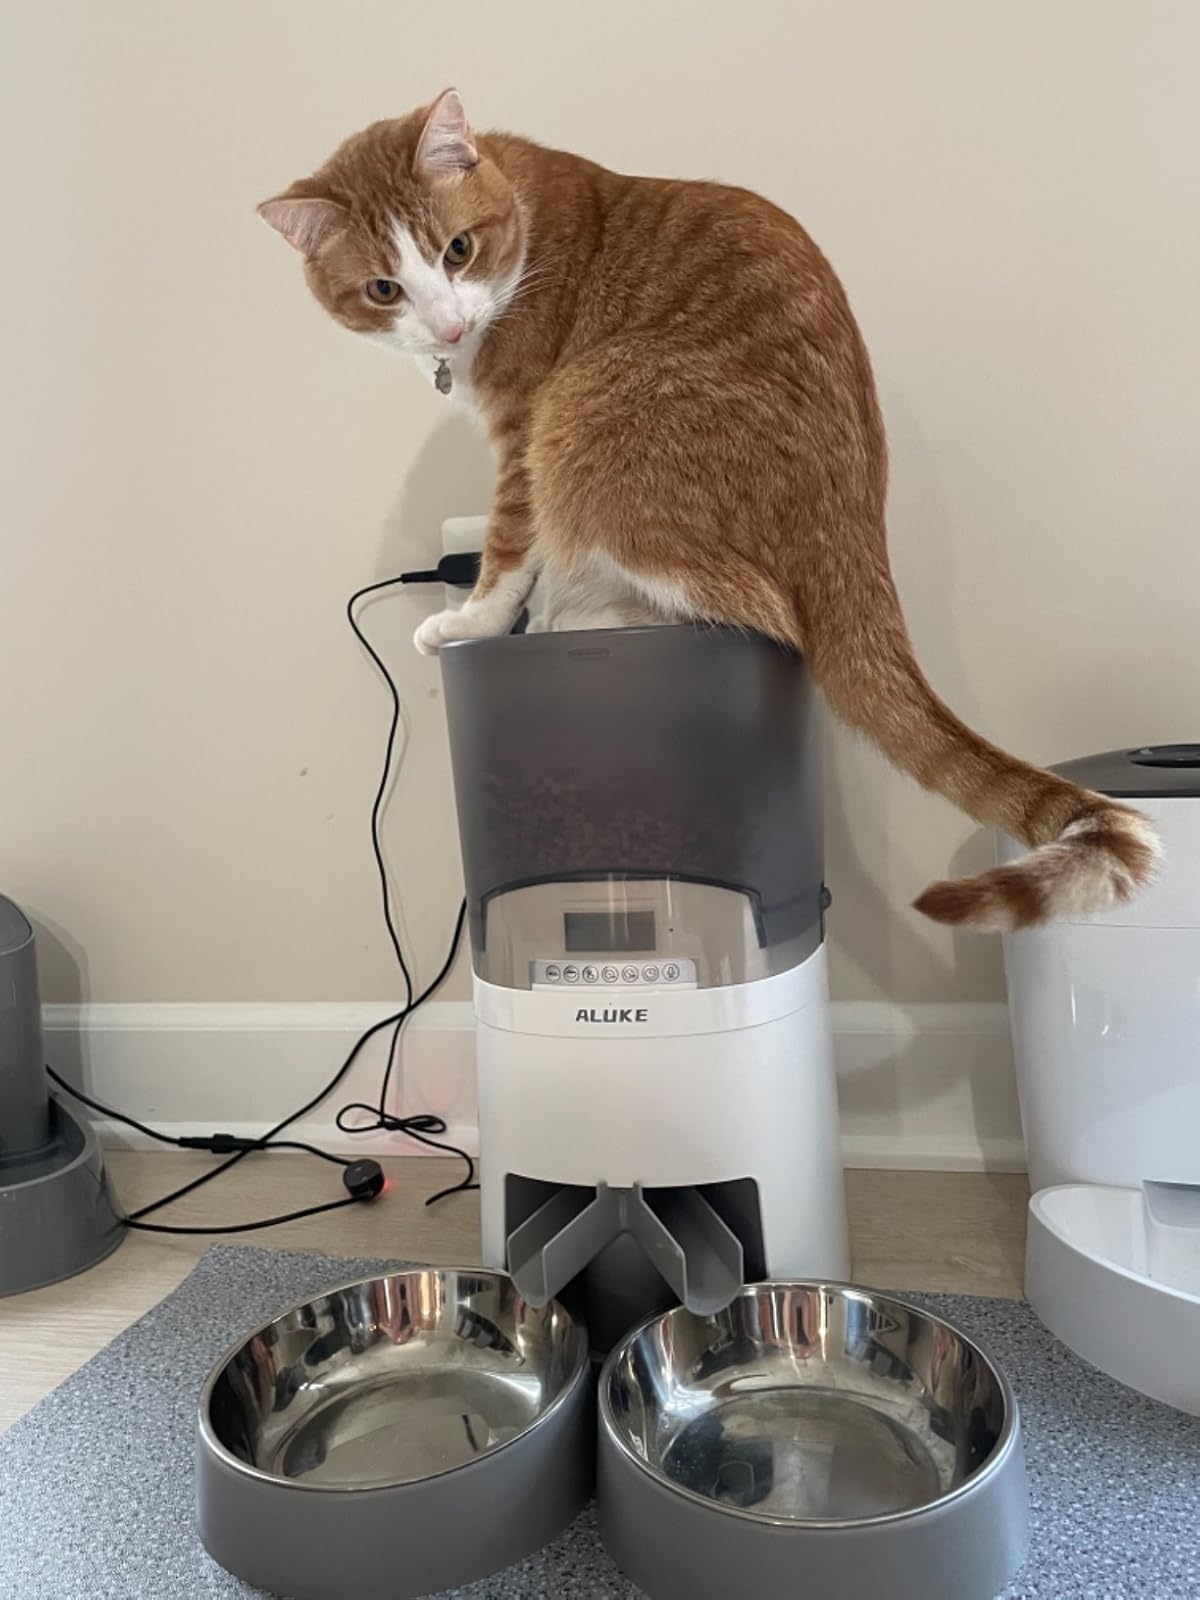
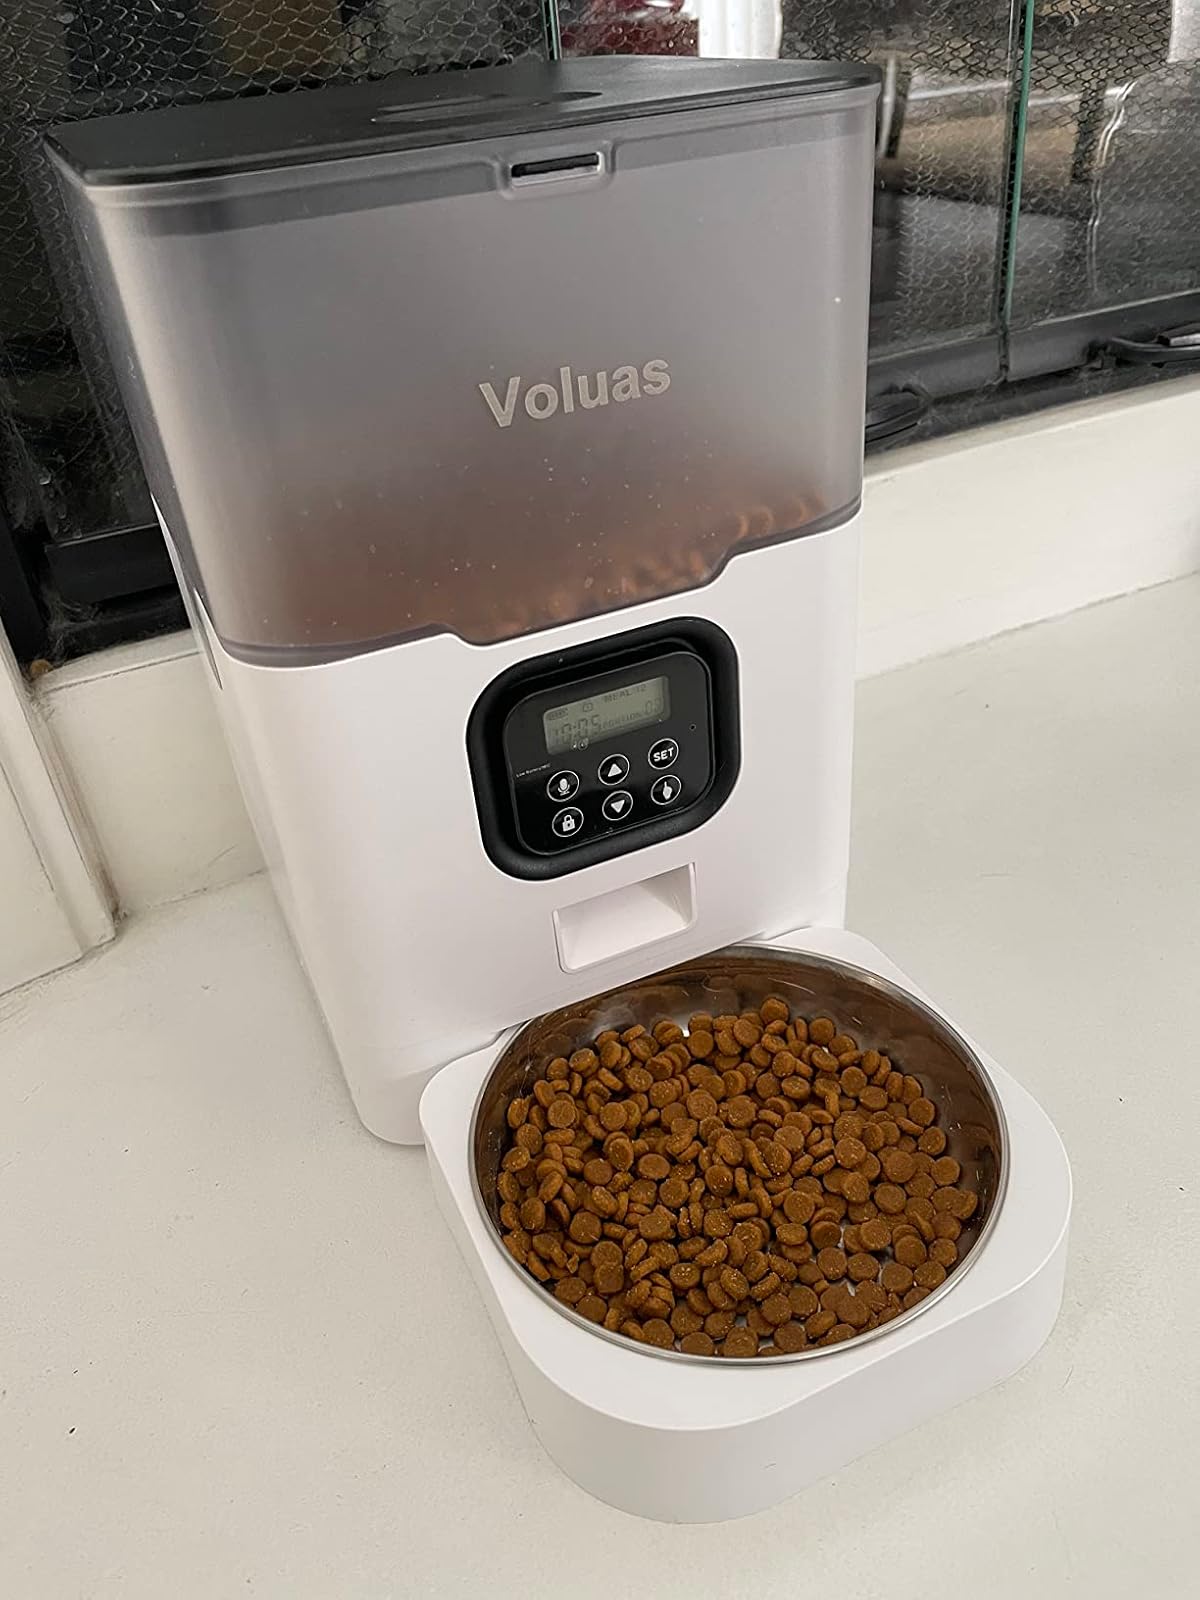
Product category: items_feeder
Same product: no